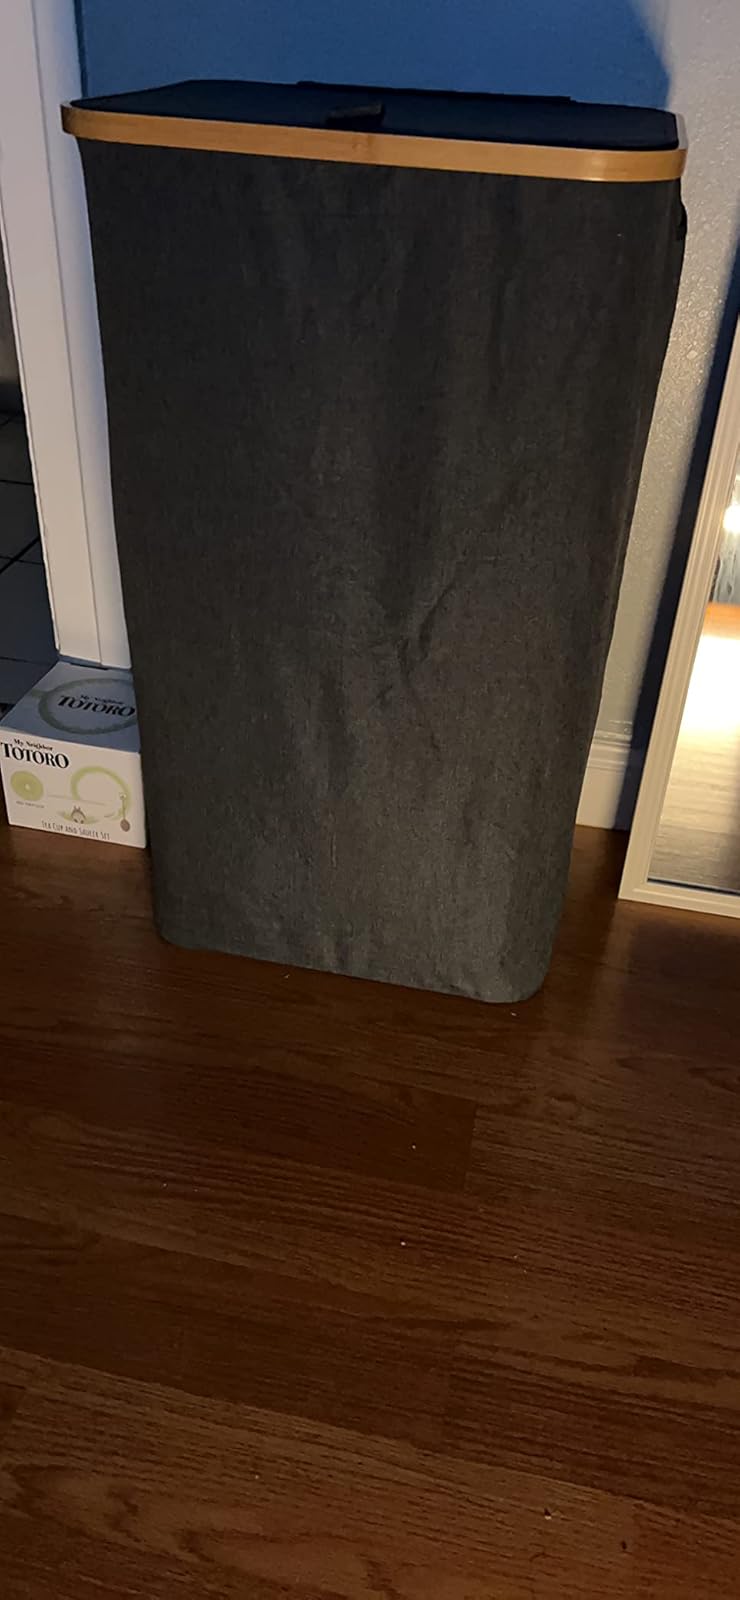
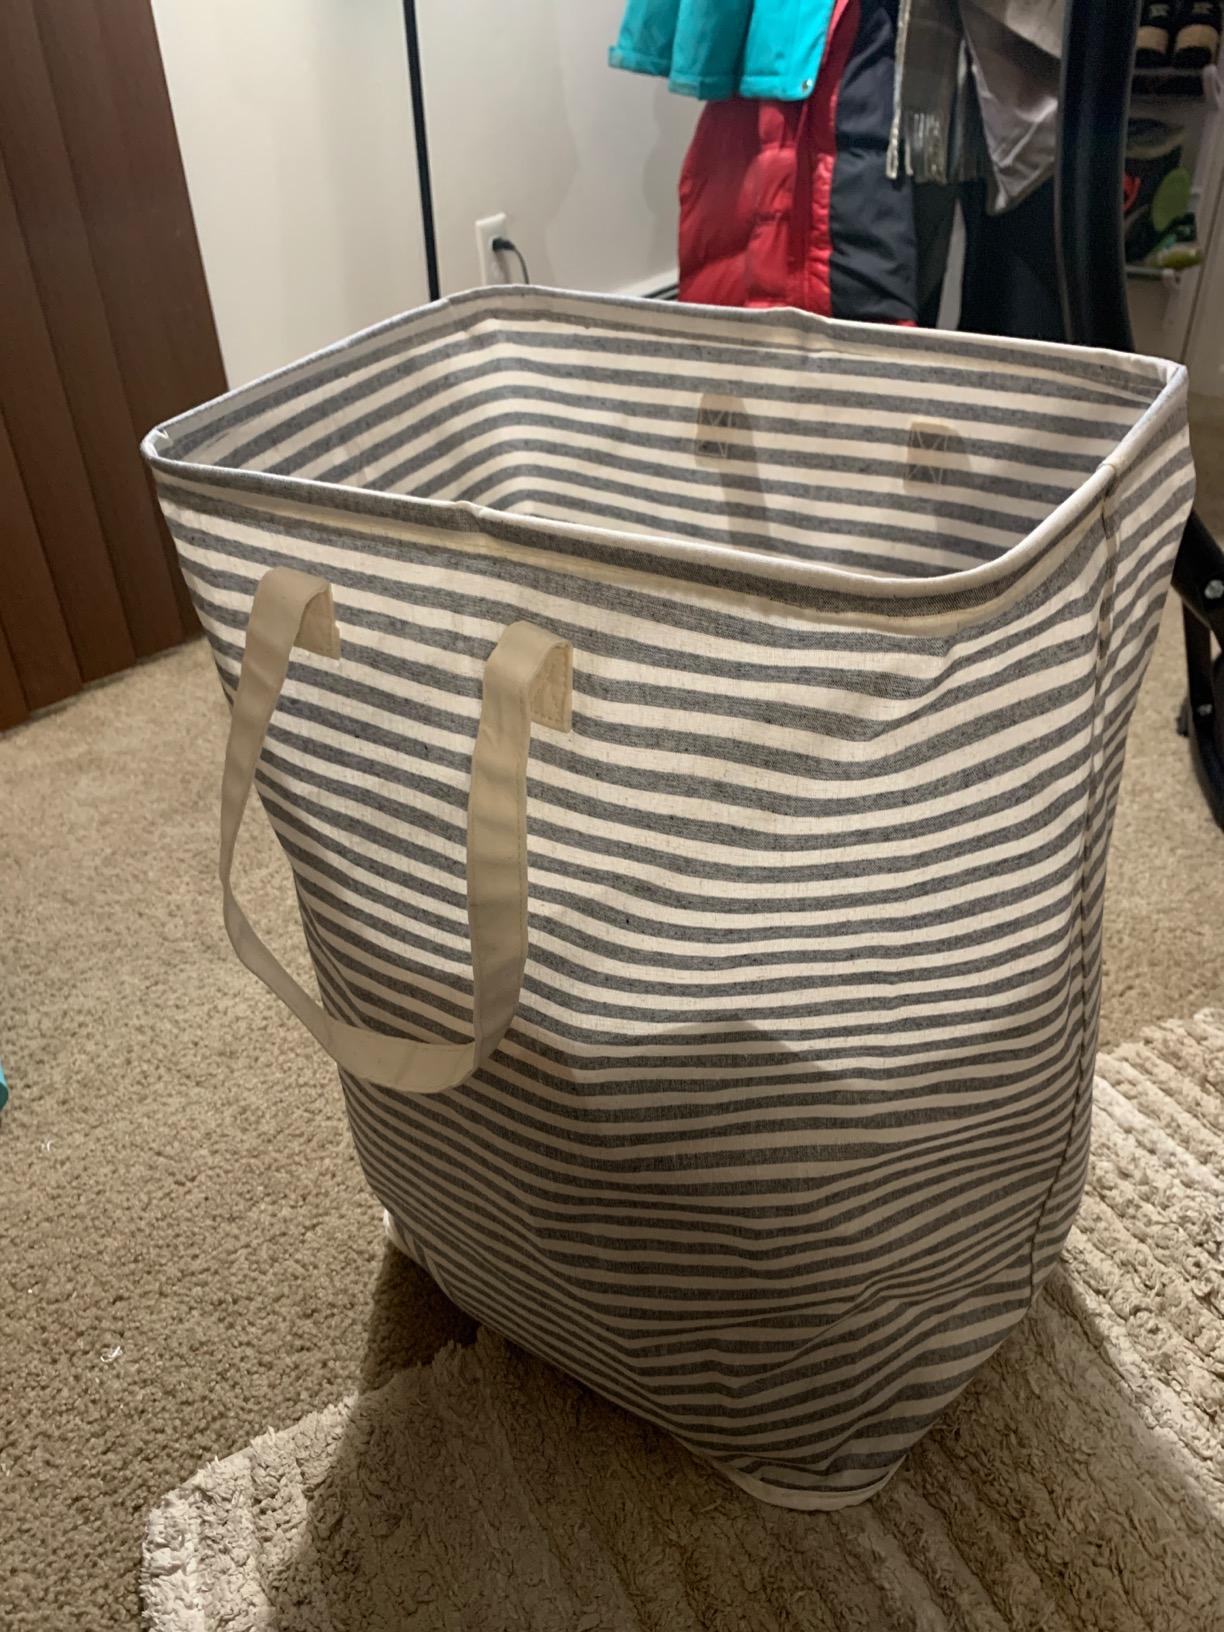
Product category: items_hamper
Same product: no